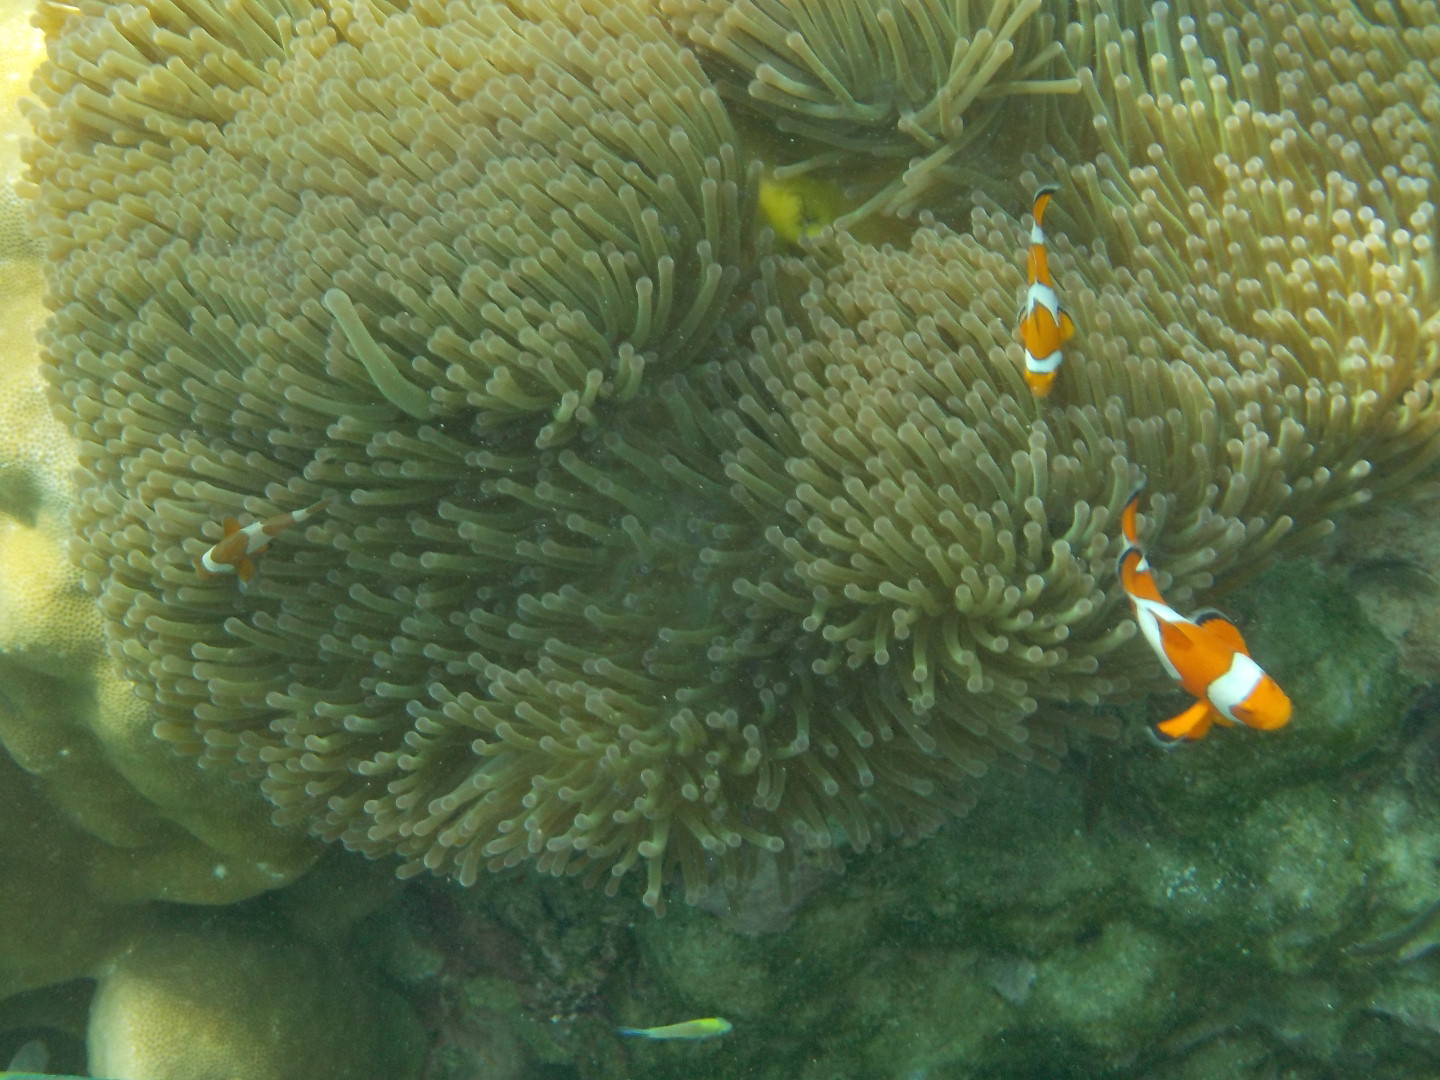
Amphiprion ocellaris (Ocellaris Anemonefish)